Mount Madai

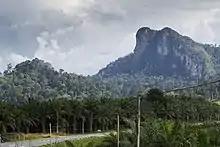
Mount Madai taken from the road in Kunak District

Mount Madai is an inselberg in Kunak District, Tawau Division, Sabah, Malaysia. The summit is 319 m above sea level. It has an approximate width .